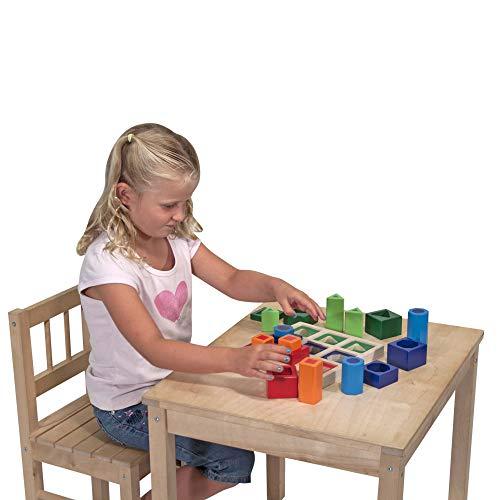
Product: Melissa & Doug Shape Sequence Sorting Set (Wooden Toy, Great Gift for Girls and Boys - Best for 3, 4, 5, and 6 Year Olds)
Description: Great Gift for Ages 3 to 6: This Shape Sequence Wooden Sorting Set makes a great educational gift for children between 3 and 6 years old; add the Melissa and Doug See and Spell Learn Together to round out the hands-on, screen-free play experience.
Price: $14.94
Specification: ProductDimensions:15x11x2.2inches|ItemWeight:2.08ounces|ShippingWeight:2.03pounds(Viewshippingratesandpolicies)|DomesticShipping:ItemcanbeshippedwithinU.S.|InternationalShipping:ThisitemcanbeshippedtoselectcountriesoutsideoftheU.S.LearnMore|ASIN:B00462PTZ4|Itemmodelnumber:582|Manufacturerrecommendedage:36months-6years